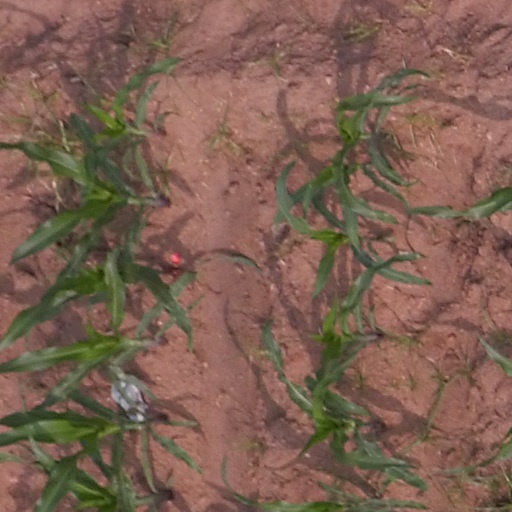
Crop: maize; corn